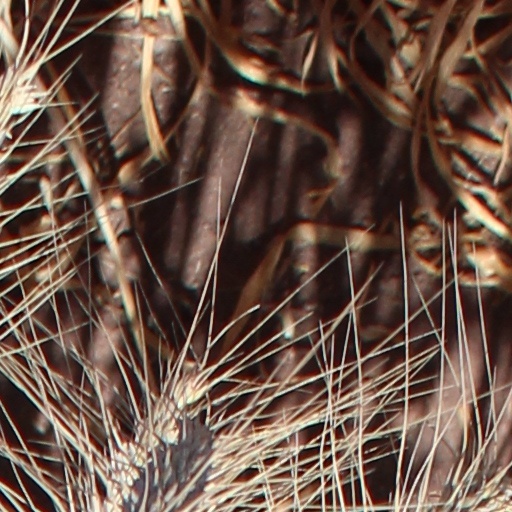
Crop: wheat